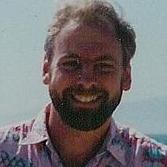
Age: 36